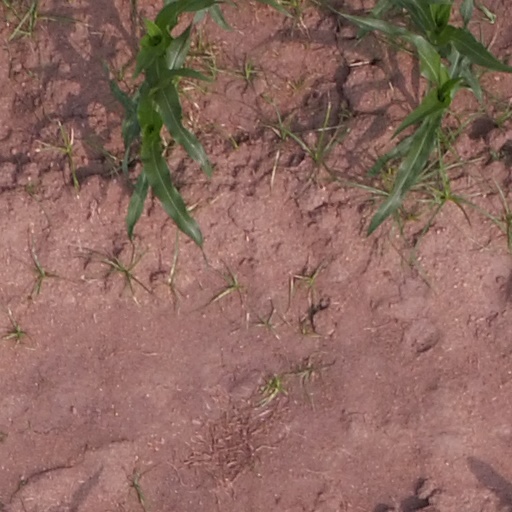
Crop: maize; corn